Hongkong Electric Company

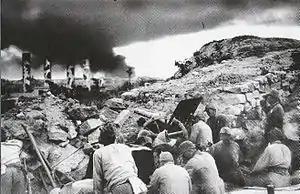
North Point Power Station during the Japanese invasion of Hong Kong in December 1941.

During the Japanese invasion of Hong Kong in December 1941, a number of staff at the North Point power plant held the Japanese at bay in an epic defence. Casualties from the battle included the plant's manager Vincent Sorby, who died in a prison camp of wounds received during the attack.